Presque Isle County Courthouse

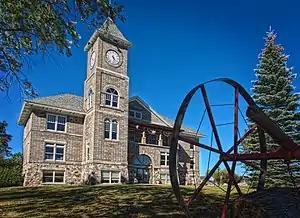

The Presque Isle County Courthouse, also known as the Onaway Courthouse, is a government building located on the corner of State and Maple Streets in Onaway, Michigan. It was designated a Michigan State Historic Site in 1978 and listed on the National Register of Historic Places in 1980.